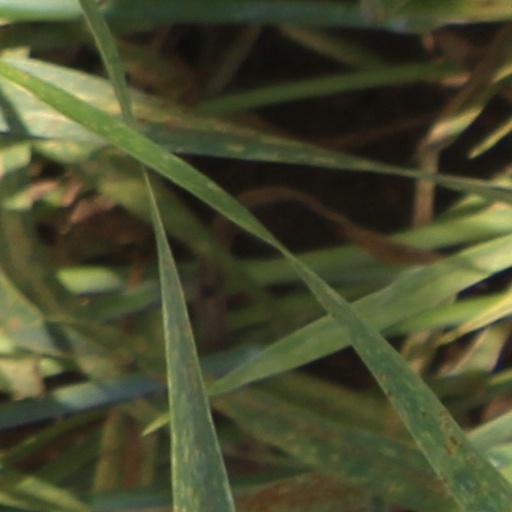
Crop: wheat